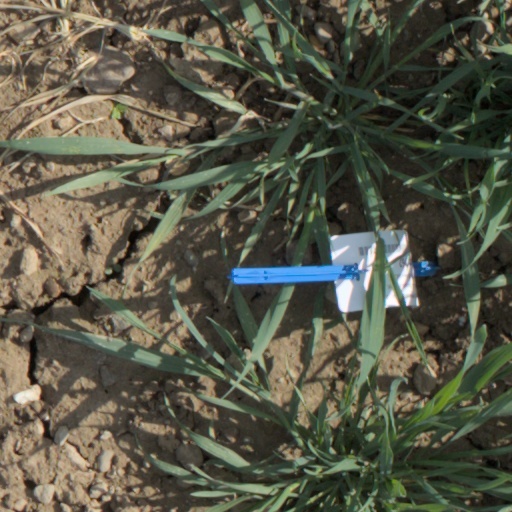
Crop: wheat